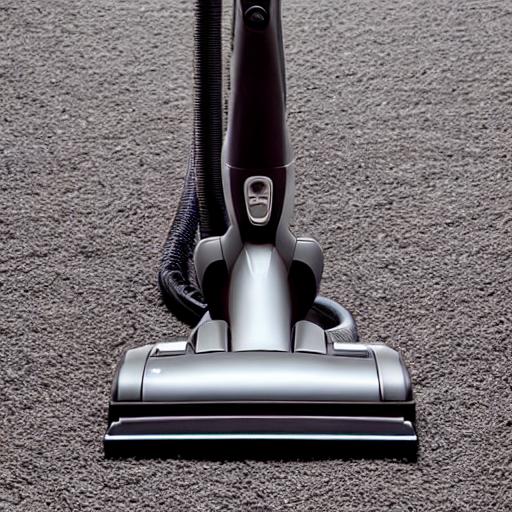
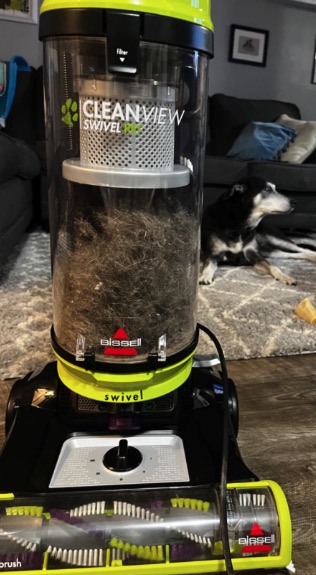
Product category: items_vacuum
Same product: no